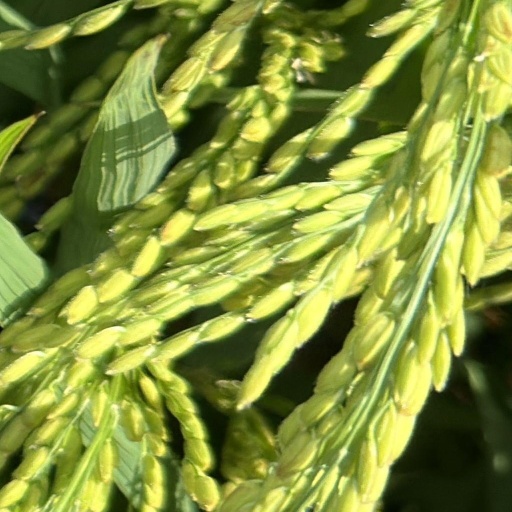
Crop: rice